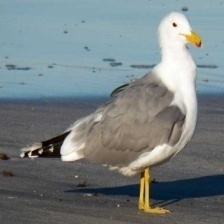
Species: CALIFORNIA GULL
Scientific name: LARUS CALIFORNICUS